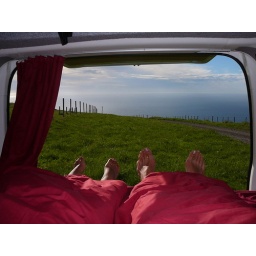
The view from the bedroom window after our first night in the camper